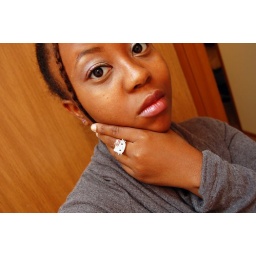
over did the mac paints in stilife..luv the orange and pink i used from the mineralize eye shadow quad.